Plaza de Toros de Pamplona

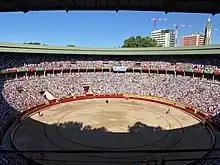
Plaza de Toros de Pamplona in Pamplona Spain during the 2022 San Fermin Festival.

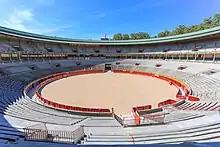
Interior of the ring

Plaza de Toros de Pamplona is a bullring in Pamplona, Spain. It is currently used for bullfighting, sporting or cultural events and music concerts.